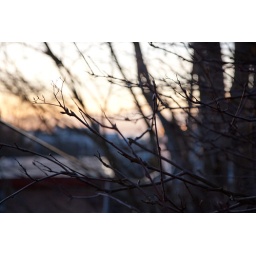
the tree by my kitchen door